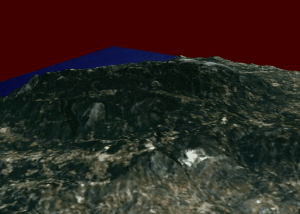
Le muscat de Samos est un vin doux naturel produit dans une île grecque de la mer Égée, proche de l'Asie Mineure. Ce vin inconnu sous l'Antiquité doit sa célébrité aux ravages du phylloxéra dans les vignobles européens producteurs de vin doux. Samos va produire un vin muscat dont le succès fut important. Il en existe quatre variétés : Samos, Samos vin doux, Samos Anthemis et Samos nectar.